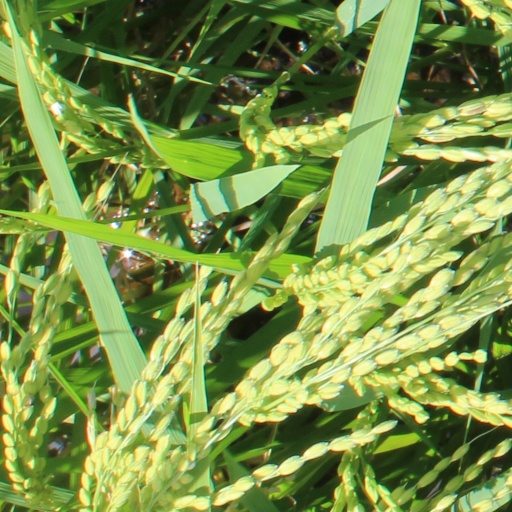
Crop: rice